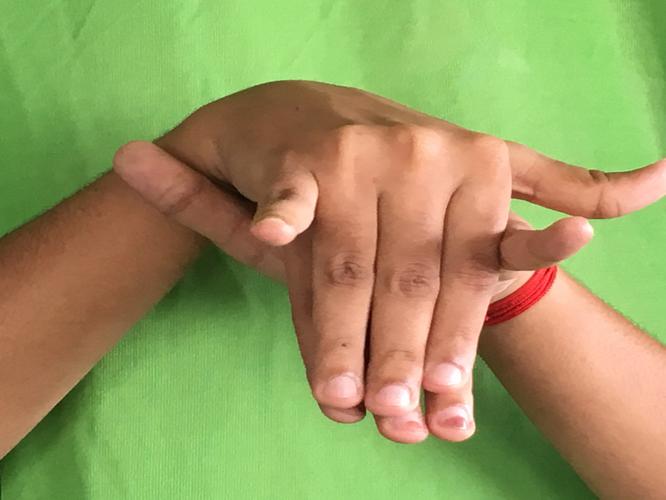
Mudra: Varaha
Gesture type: double_hand